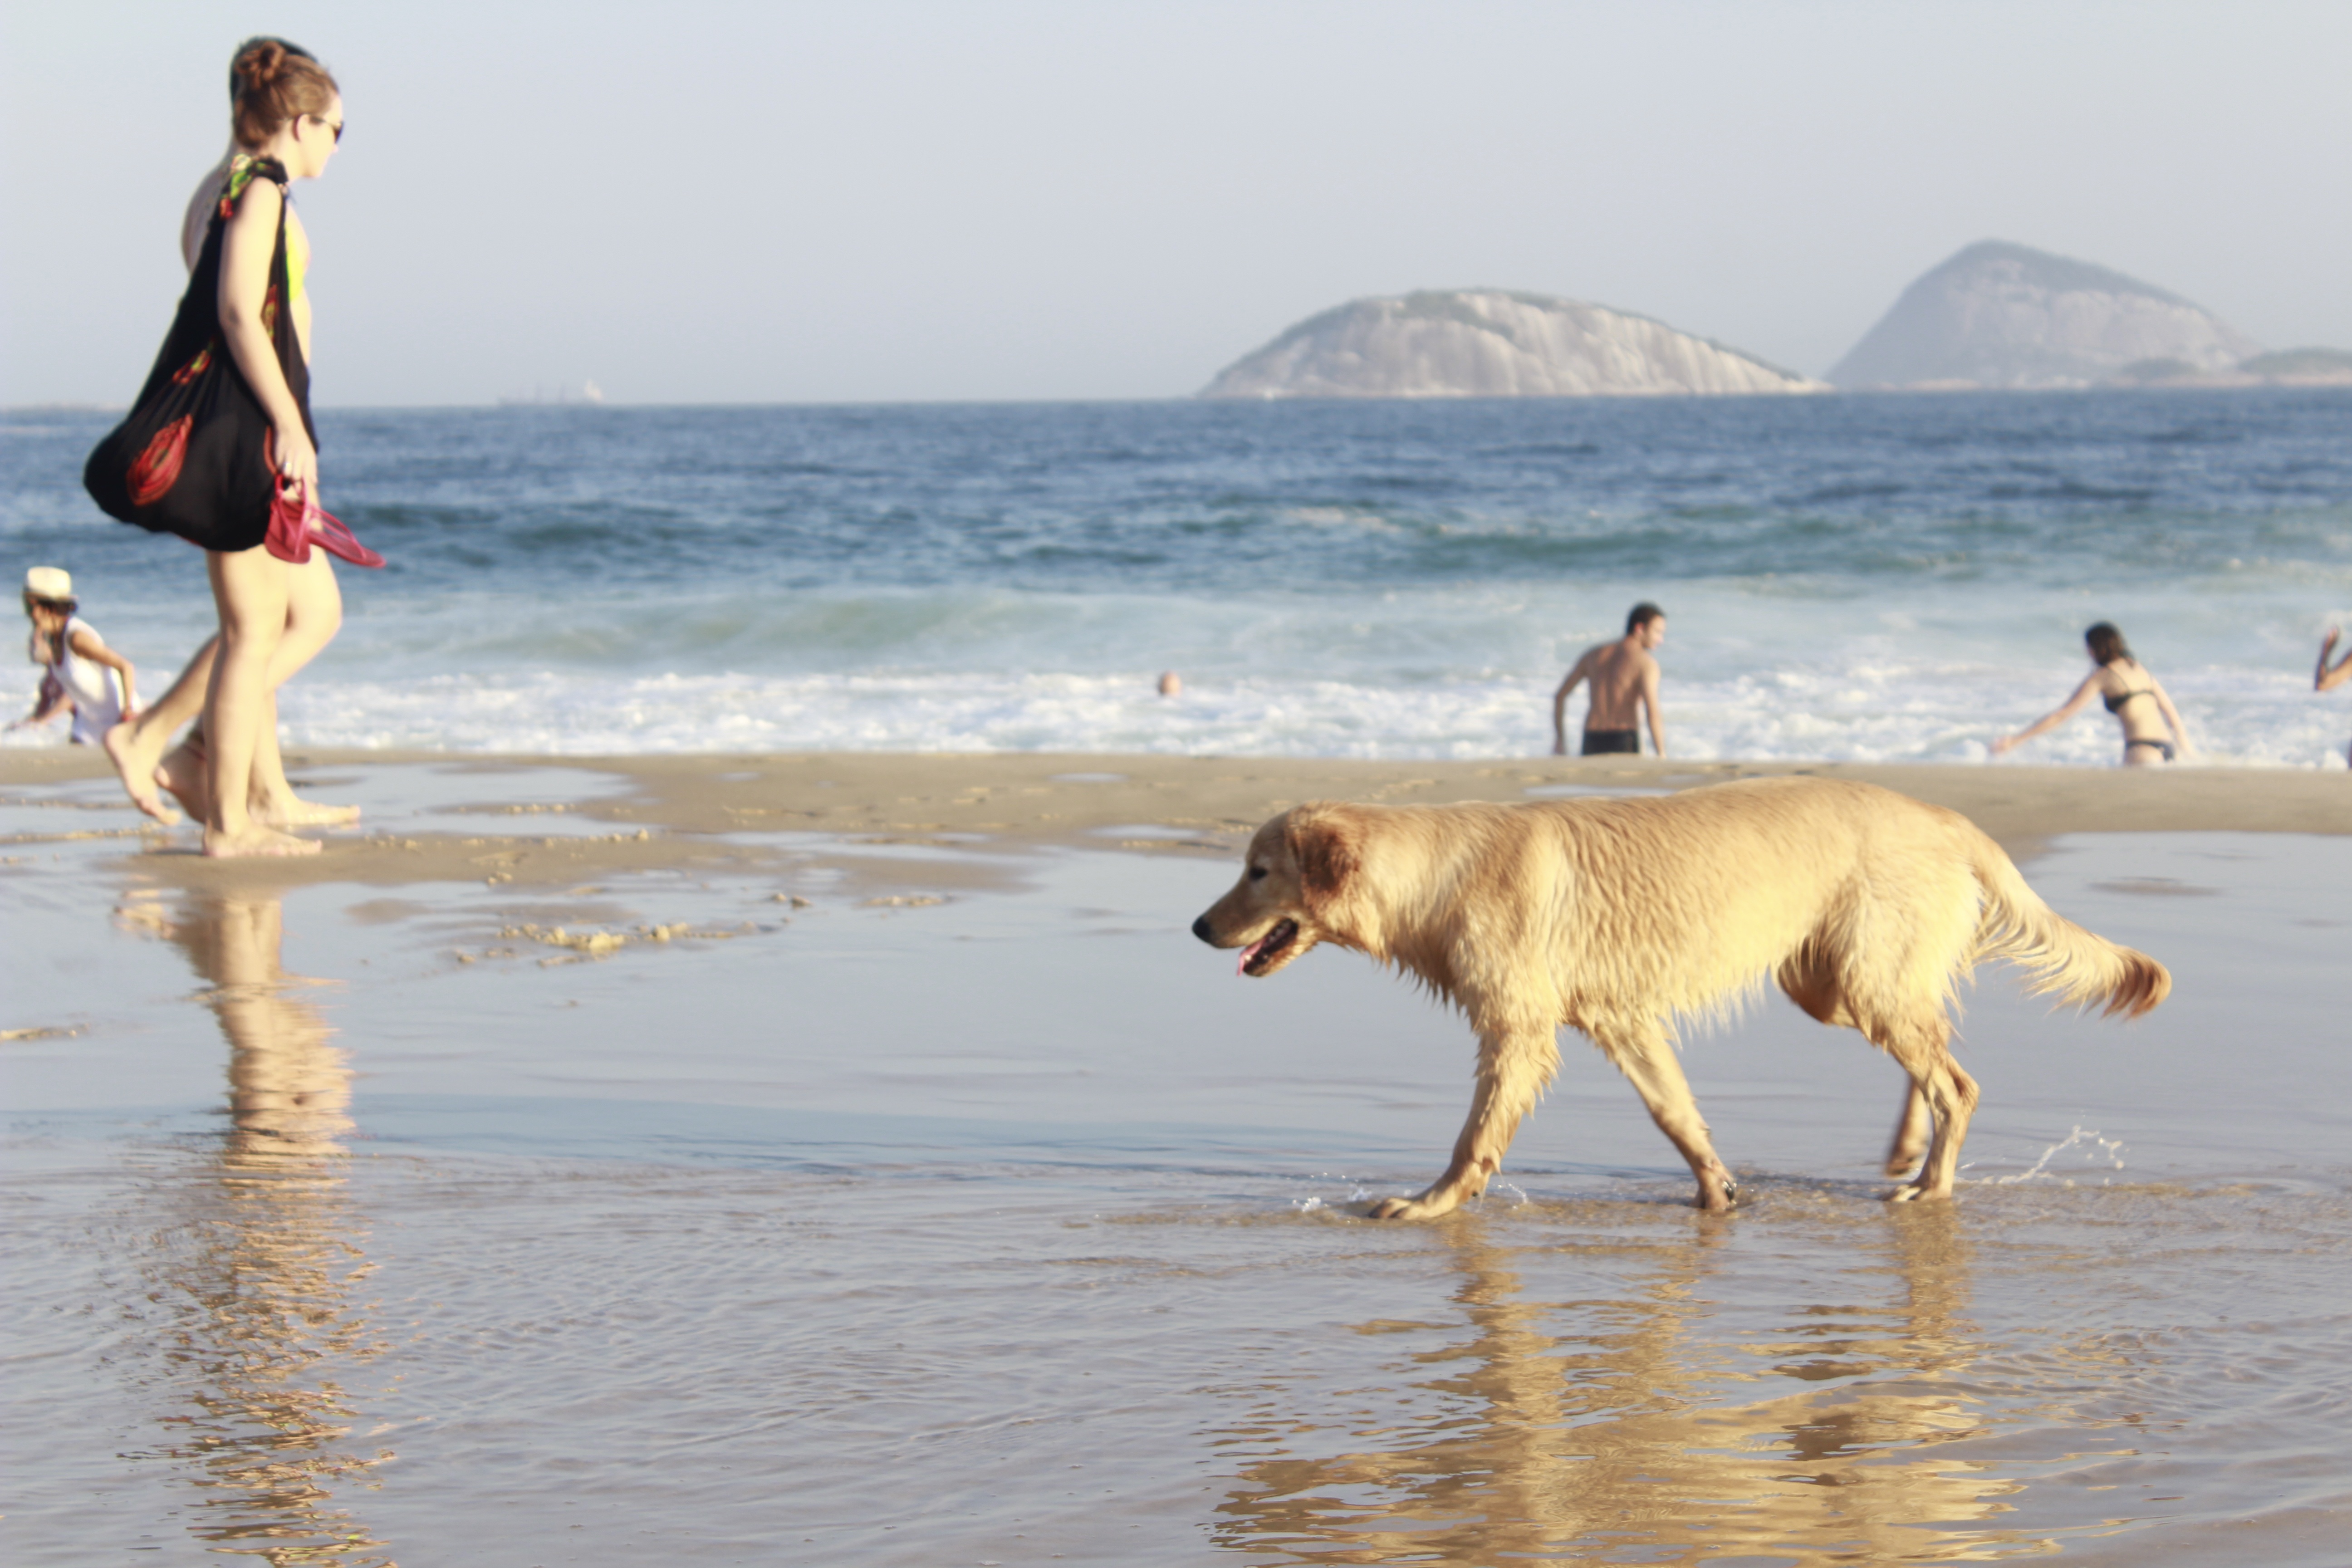
beach, sea, coast, water, sand, ocean, people, shore, dog, summer, season, body of water, sol, dog like mammal